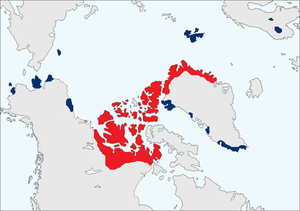
La liste des espèces d'animaux disparus d'Europe comptabilise les animaux éteints, réintroduits et disparus localement d'Europe du Pliocène à l'Holocène.
Le bœuf musqué est une espèce de caprinés recouverte d'une épaisse toison laineuse qui habite l'extrême nord canadien et le Groenland.